David IV

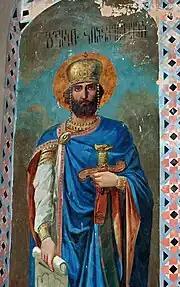
fresco of King David the Builder, Shio-Mghvime monastery.

Having reduced the power of the great rulers of the kingdom, King David IV decided to complete national unity. To achieve this, he had to reunite western Georgia with the rest of the country. The Kingdom of Kakheti-Hereti had declared its independence during the reign of George I (r. 1014-1027), thus depriving Georgia of a large part of its territories. Realising that only war could help him in his plans, the king launched a short attack against King Kvirike IV and succeeded in capturing the fortress of Zedazeni, north of Mtskheta, in 1103.